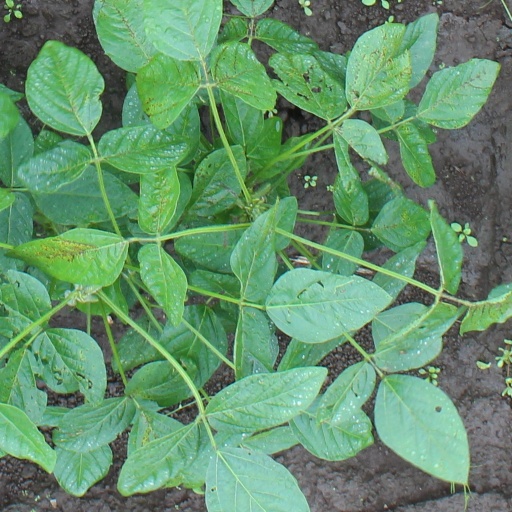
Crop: soybean